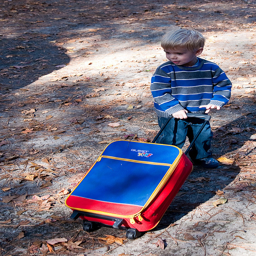
A little kid carrying a blue and red piece of luggage.
A boy with a child's rolling suitcase outdoors
A young boy pulling a red, blue and yellow suitcase.
A small boy outside, holding a wheeling backpack.
A young child is pulling a blue and red suitcase.